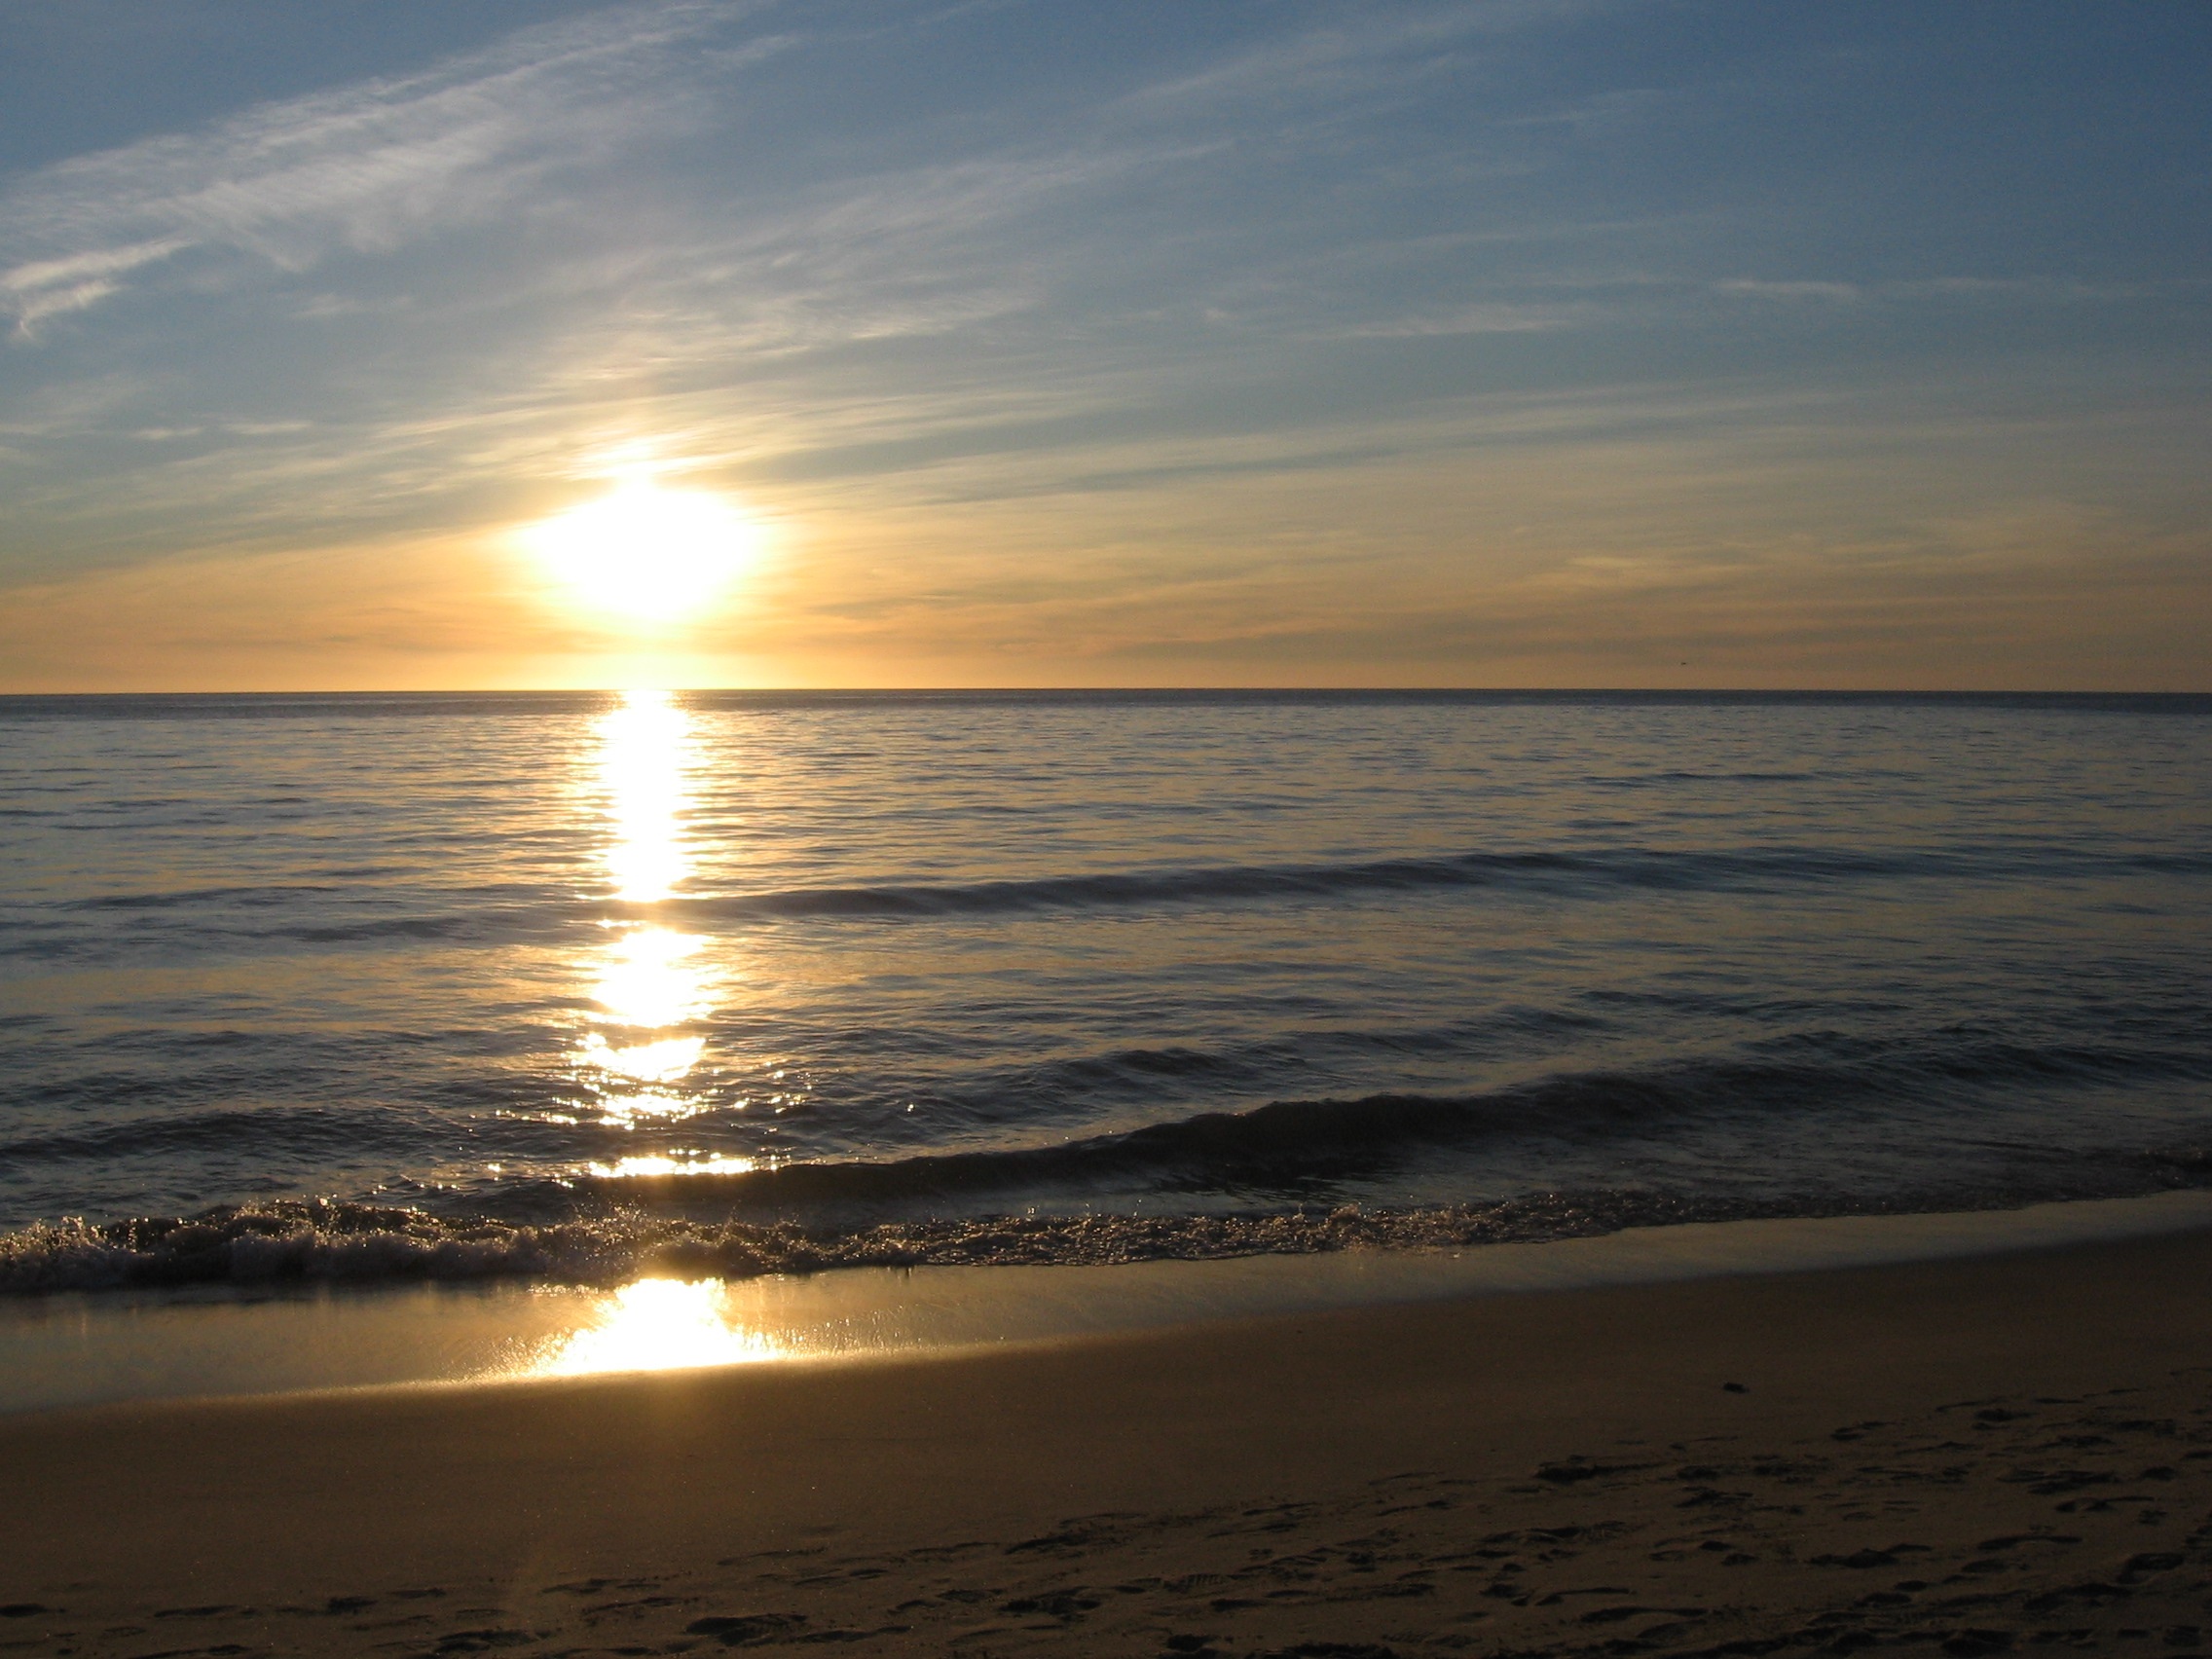
beach, landscape, sea, coast, nature, sand, ocean, horizon, cloud, sky, sun, sunrise, sunset, sunlight, morning, shore, wave, dawn, dusk, evening, body of water, afterglow, wind wave